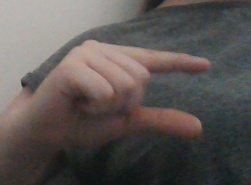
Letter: dal